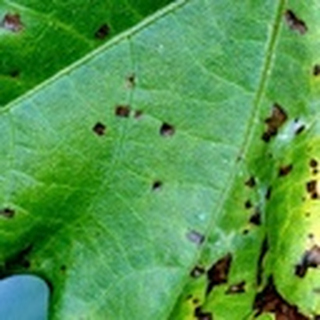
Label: cotton_target_spot